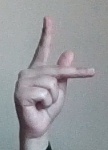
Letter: dha